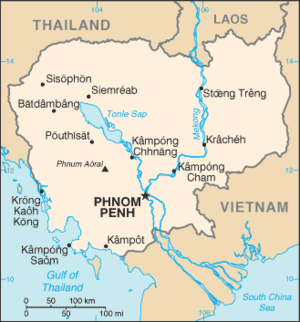
La piste Sihanouk était une route logistique au Cambodge utilisée par l'Armée populaire vietnamienne et le Front national de libération du Sud Viêt Nam durant la guerre du Viêt Nam. Elle fonctionnait sur le même modèle que la piste Hô Chi Minh. Les Américains tentèrent d'interrompre son utilisation à partir de 1969.
La Chambre de commerce franco-cambodgienne est un organisme franco-cambodgien chargé de représenter les intérêts des entreprises commerciales, industrielles et de services.